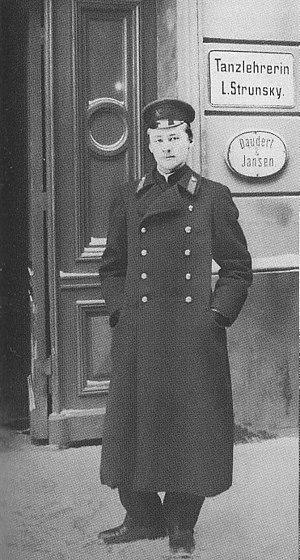
Friedrich Arturovich Tsander, ou Zander, né le 23 août 1887 à Riga dans le gouvernement de Livonie de l'Empire russe et décédé le 28 mars 1933 à Kislovodsk en URSS, est un pionnier dans le domaine des fusées et de l'astronautique dans l'Empire russe et en Union soviétique.